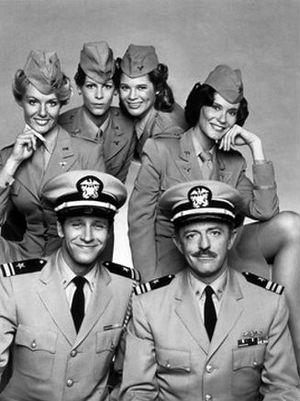
Jamie Lee Curtis [ˈdʒeɪmi liː ˈkɝːtɪs] est une actrice, productrice et réalisatrice américaine, née le 22 novembre 1958 à Los Angeles en Californie.
Richard Gilliland est un acteur américain né le 23 janvier 1950 à Fort Worth, Texas.